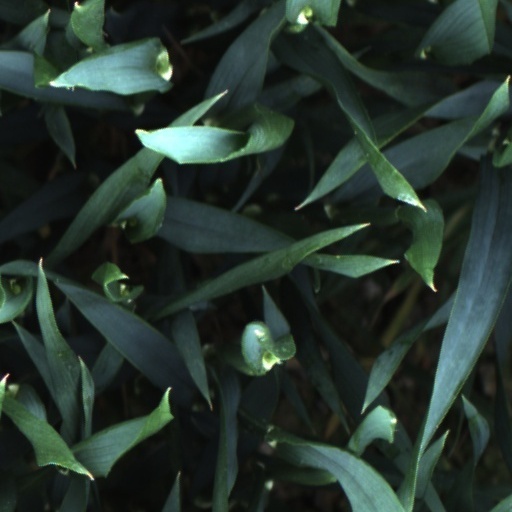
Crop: wheat